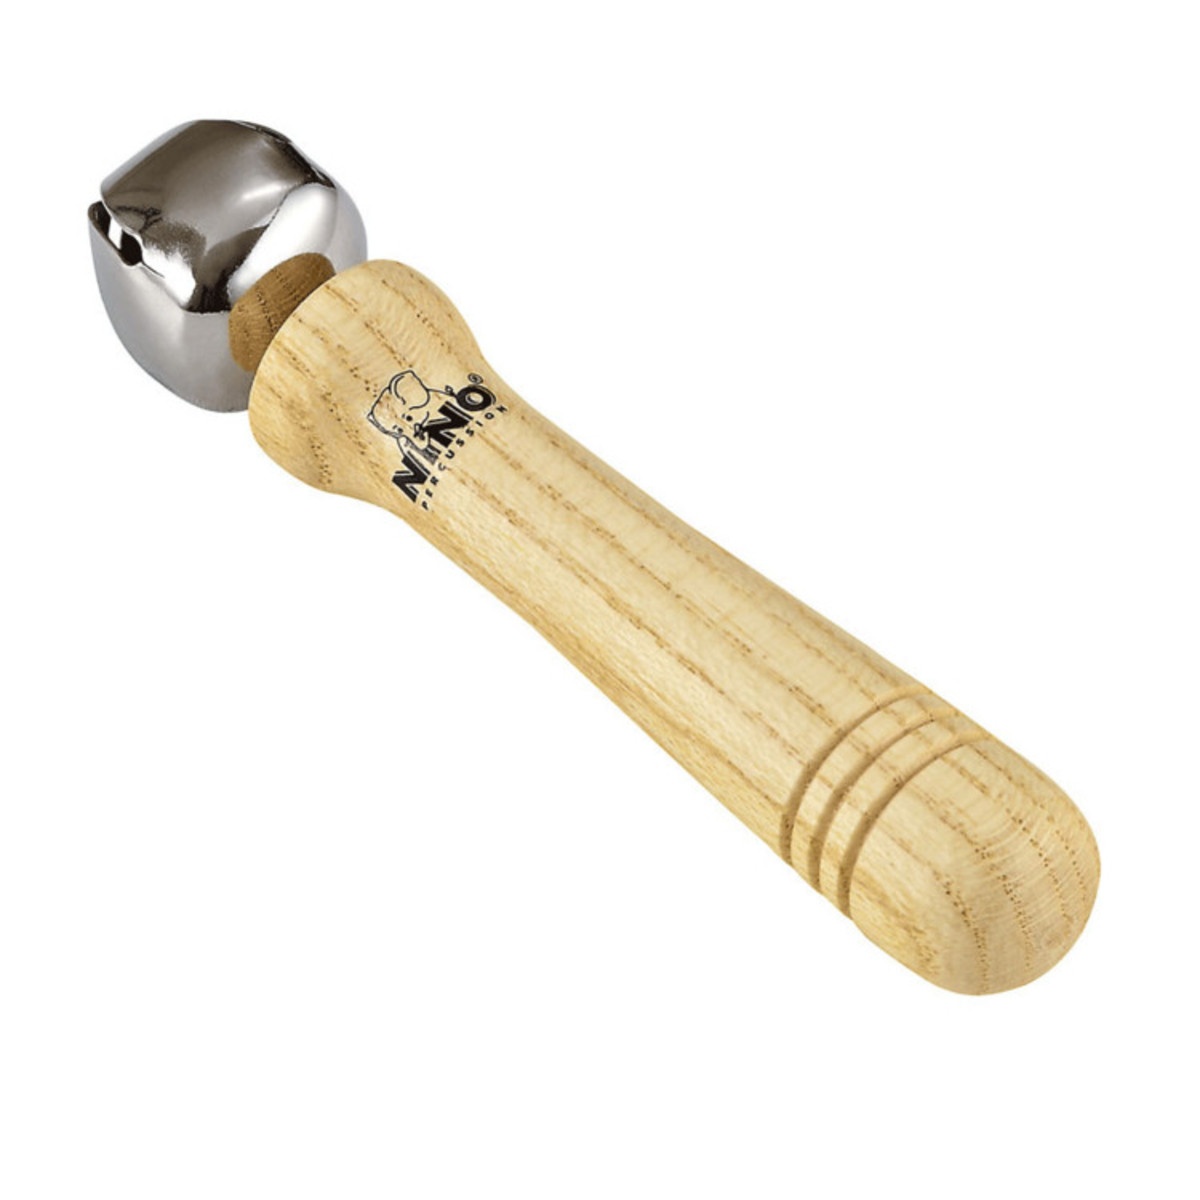
Nino Percussion Bell Stick
Nino Percussion Bell Stick The Nino Bell Stick is a great way to introduce children to rhythm and beats. Features a single sleigh bell attached to an ergonomically shaped handle and creates a light and subtle sound. Size: 5" long Quantity: 1 pc Age Rating: 3+ Features: Ergonomically shaped handle, Bells mounted on stick
Brand: Nino Percussion
Category: Arts & Entertainment > Hobbies & Creative Arts > Musical Instruments > Percussion > Hand Percussion > Hand Bells & Chimes > Tubular Bells